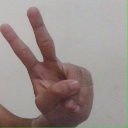
अक्षर: ऐ